Asannagari Jeevan Reddy

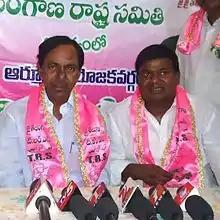
Jeevan Reddy being announced as Armur MLA candidate by Kalvakuntla Chandrashekar Rao

Jeevan Reddy was announced as the first Telangana Rashtra Samithi MLA Candidate for the 2014 Indian general election from Armur.